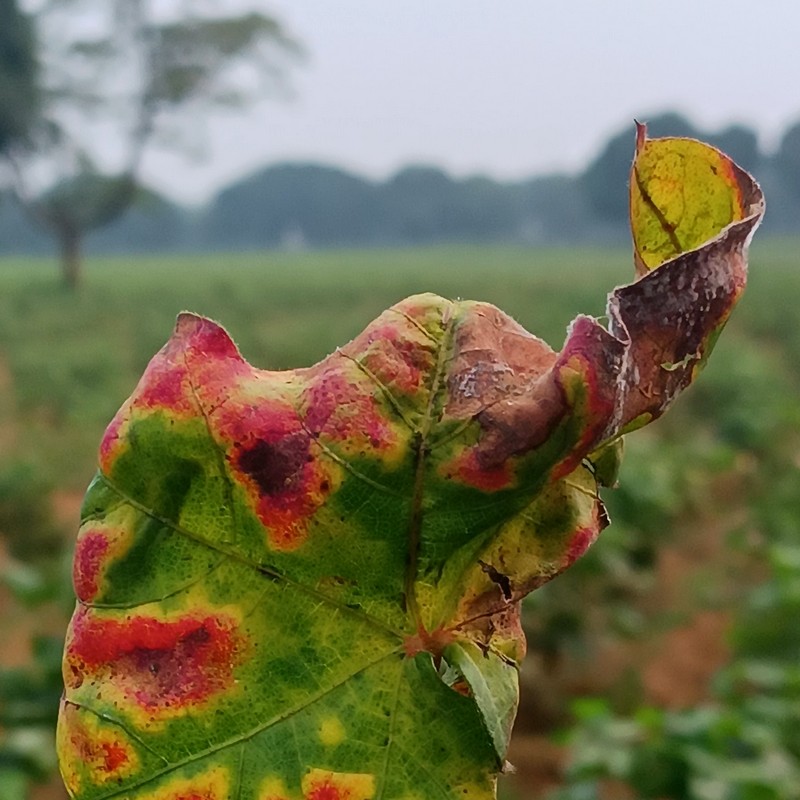
Label: Leaf Redding